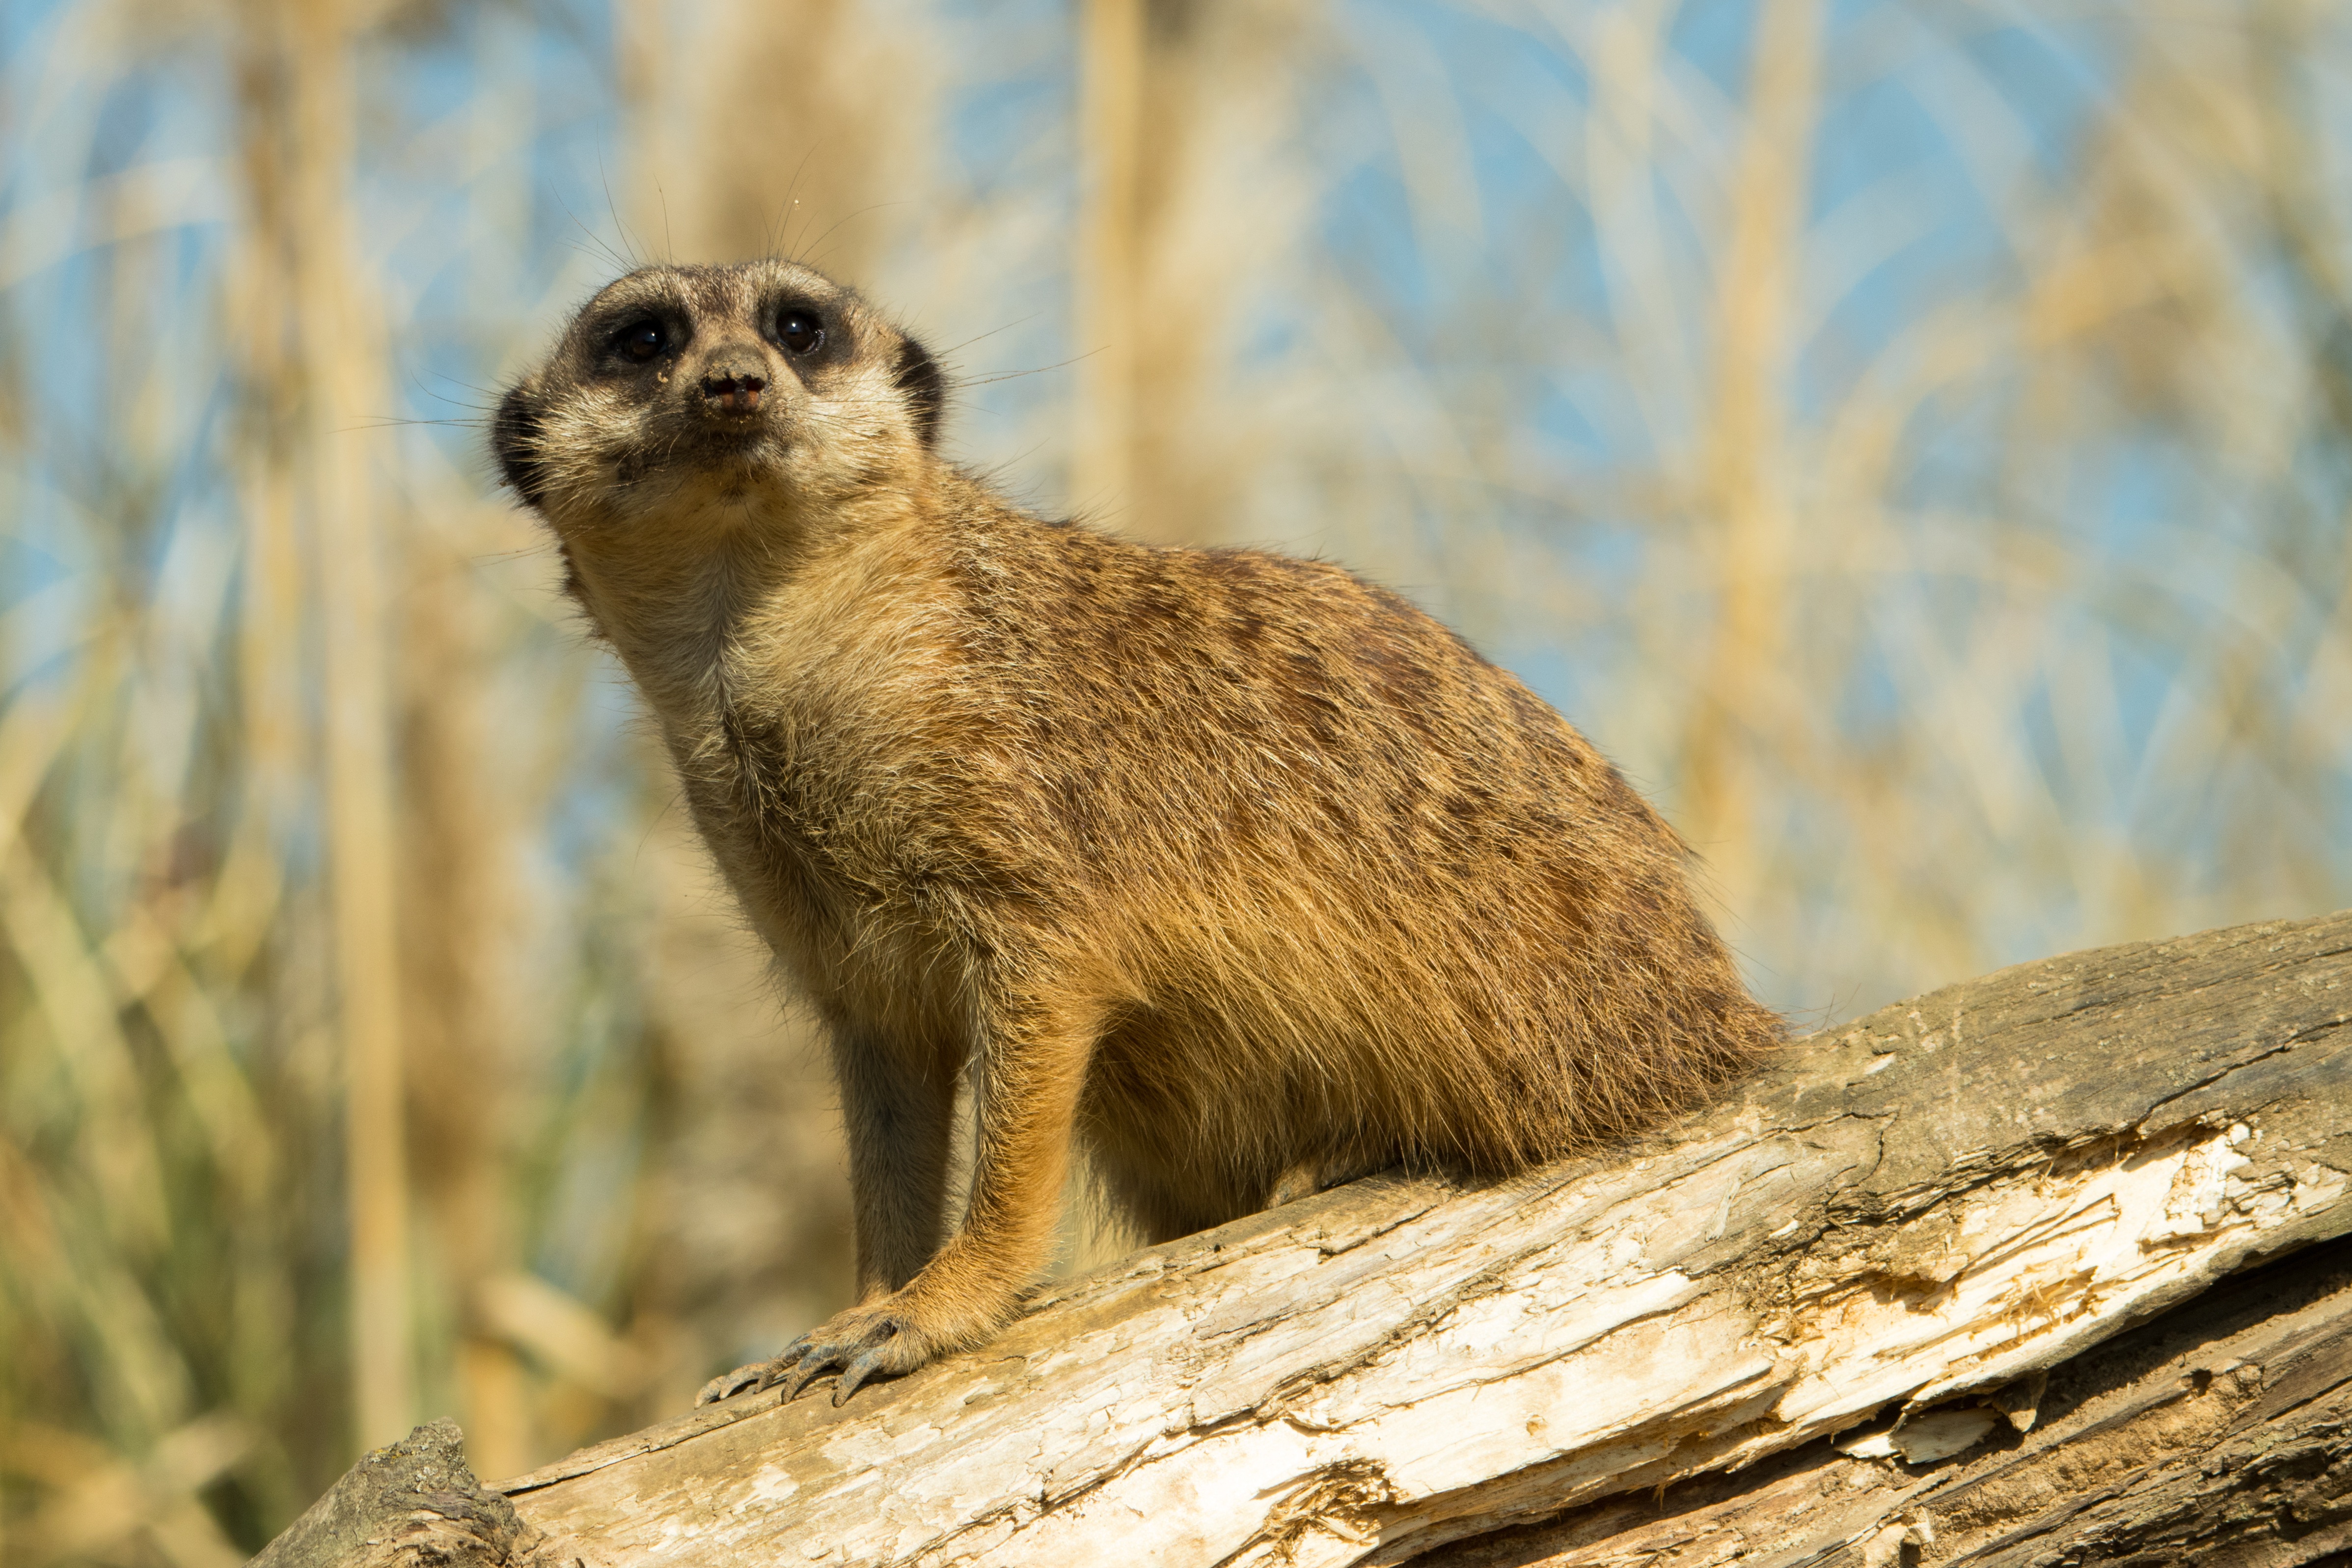
nature, animal, cute, wildlife, zoo, mammal, fauna, whiskers, vertebrate, meerkat, curious, mongoose, wildlife photography, marmot